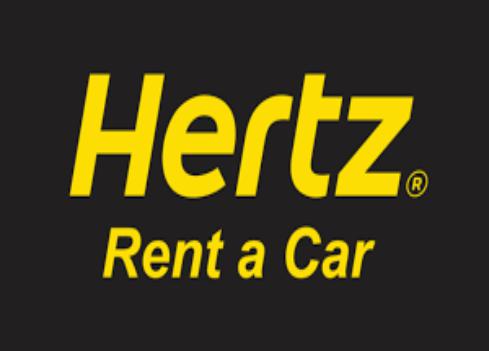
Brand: hertz
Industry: Electronic